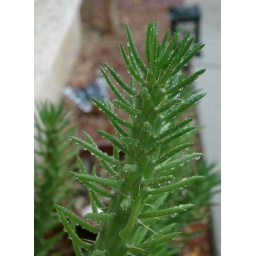
Cactus w/raindrops, enamel copper buterfly in background, cactus flower box covered with red granite, Phx AZ